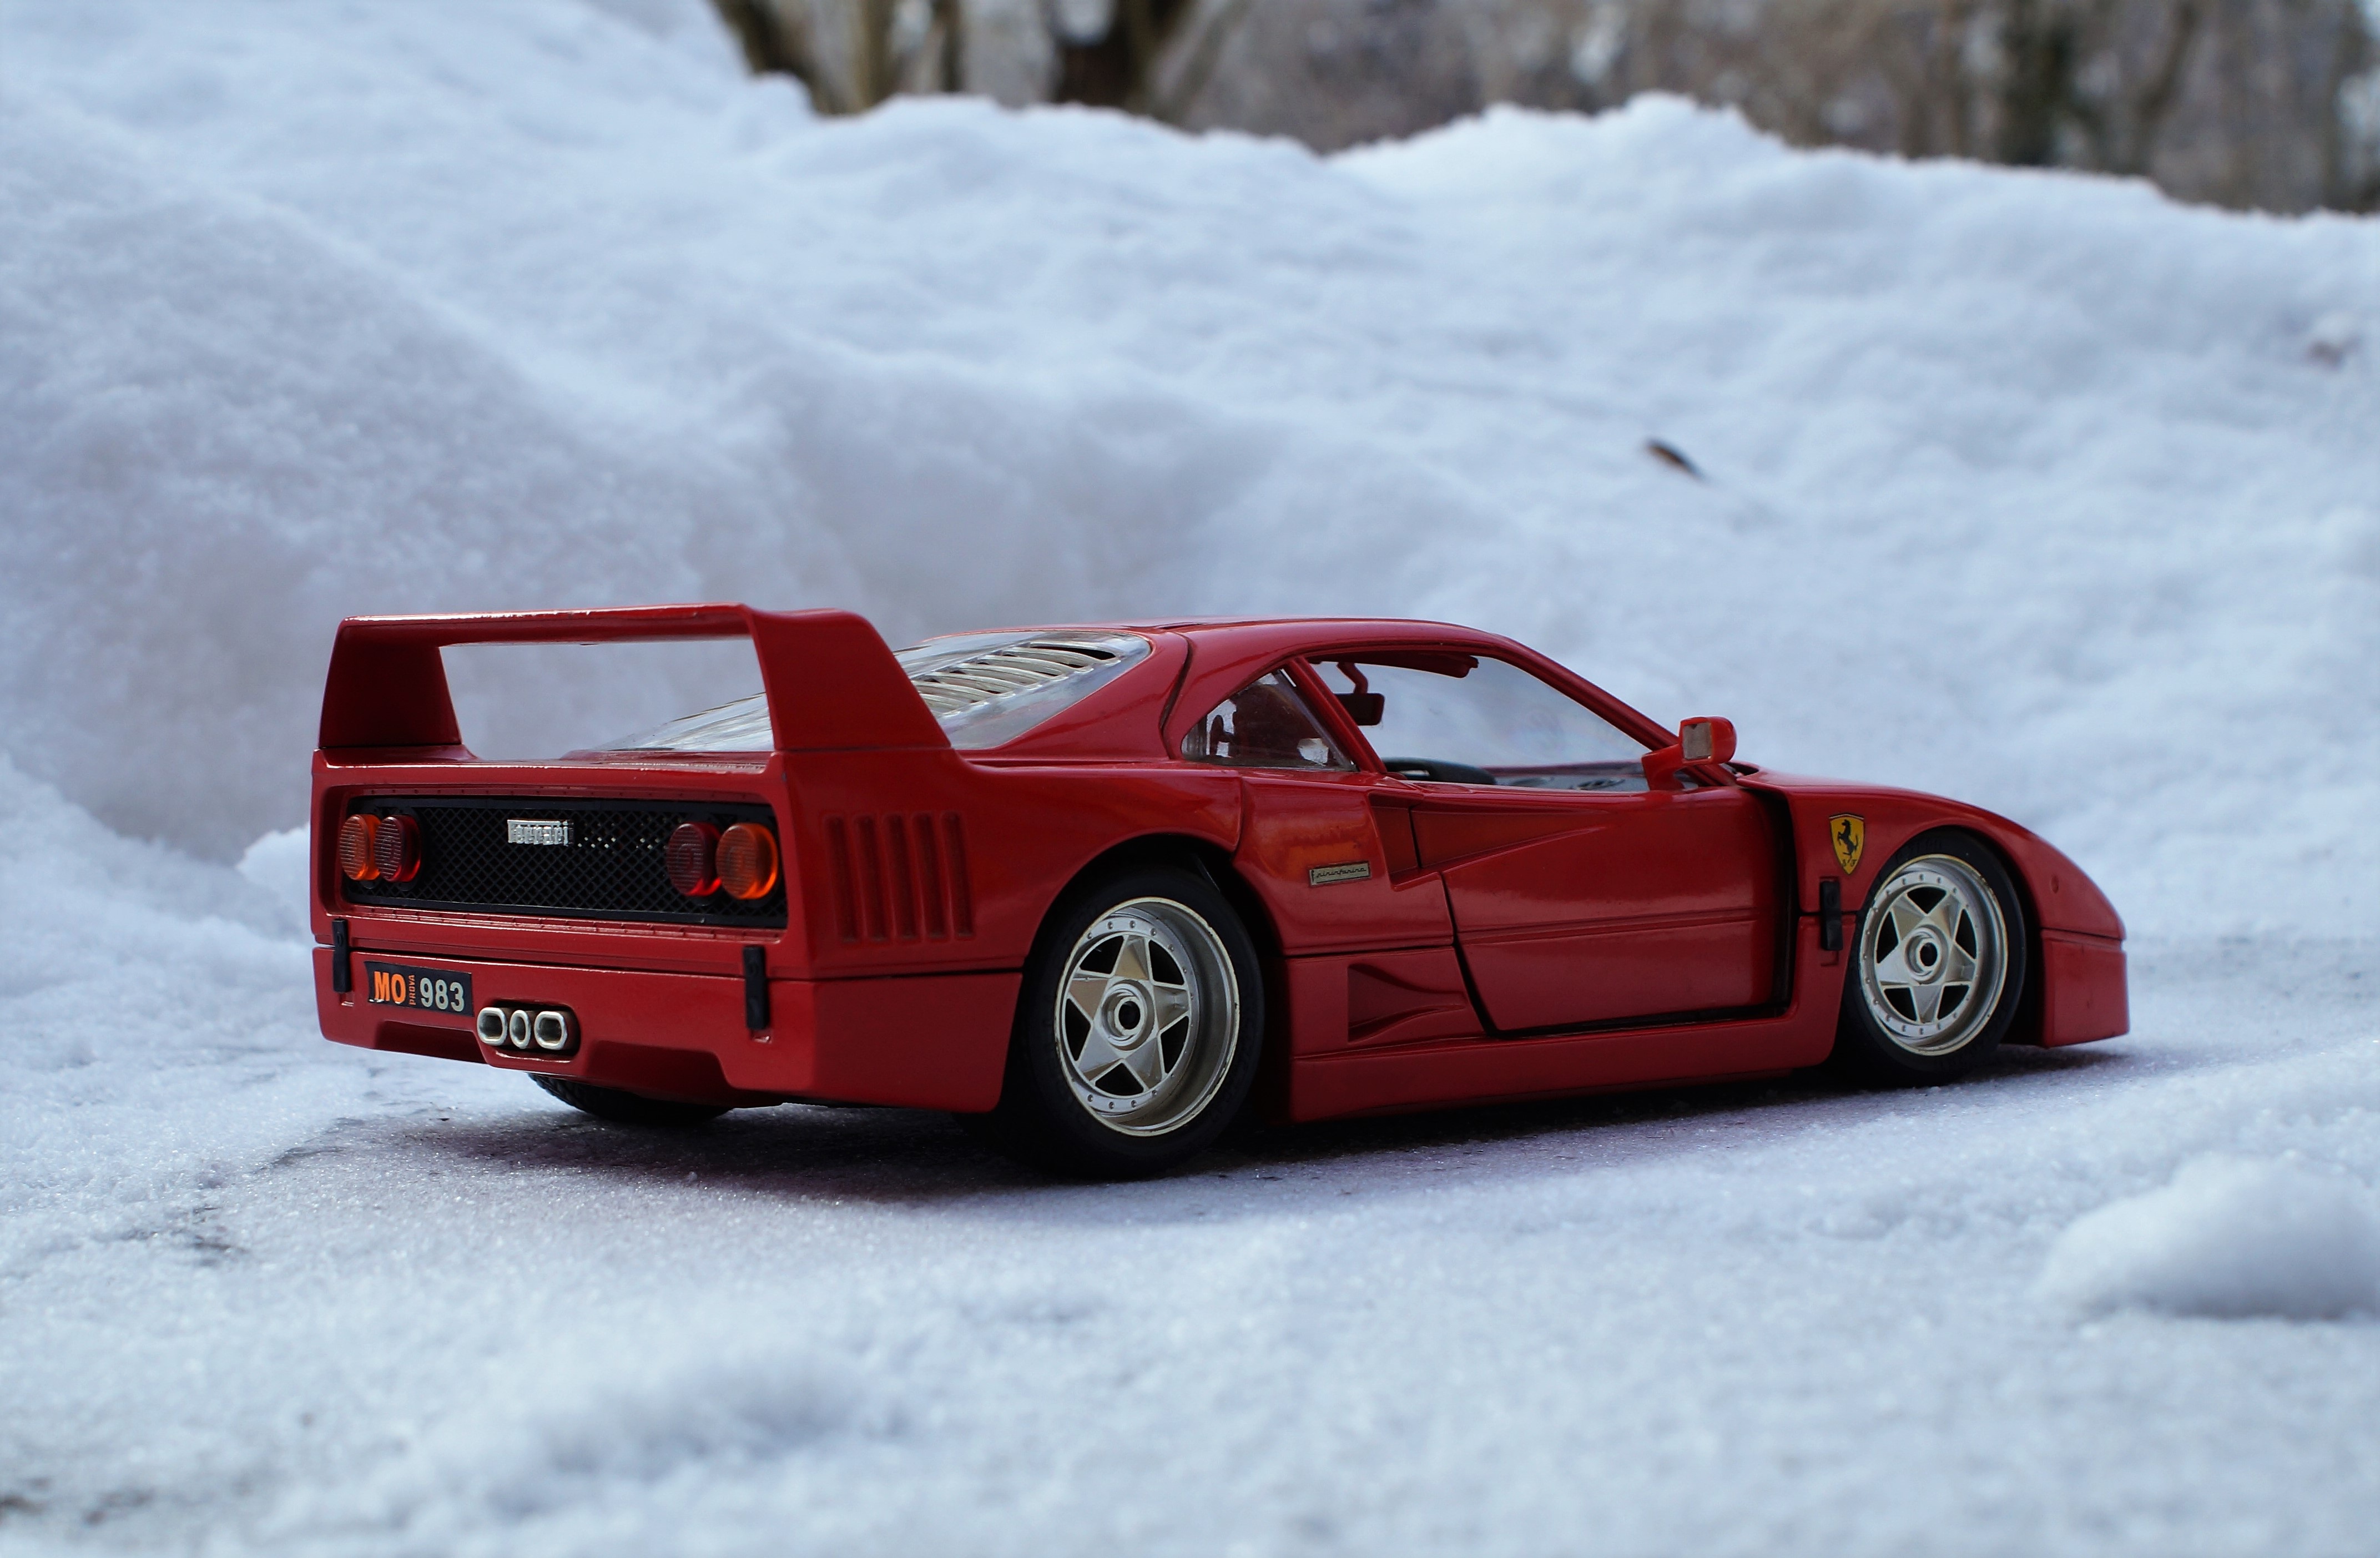
car, model, red, vehicle, auto, automotive, sports car, race car, supercar, toys, oldtimer, ferrari, vehicles, f40, racing car, model car, land vehicle, automobile make, automotive design, luxury vehicle, performance car, ferrari spa, ferrari f40, ferrari testarossa